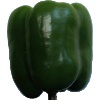
Label: Pepper Green 1